Battambang

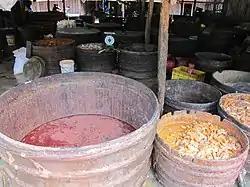
Prahok being made in Battambang

Around south of Battambang, in Odambang commune, stands the city's Bahá'í House of Worship. Inaugurated in 2017, the round, nine-sided edifice features a central dome, spire, and winged parapets that are reminiscent of Phnom Penh's Chaktomuk Conference Hall.